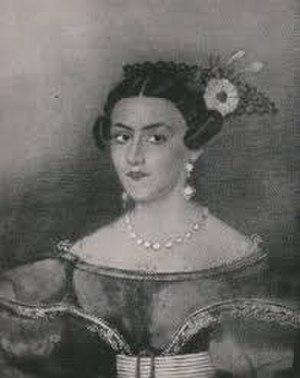
Ana María Martínez de Nisser, née le 6 décembre 1812 à Sonsón et morte le 18 décembre 1872 à Medellín, est une héroïne et écrivain colombienne.